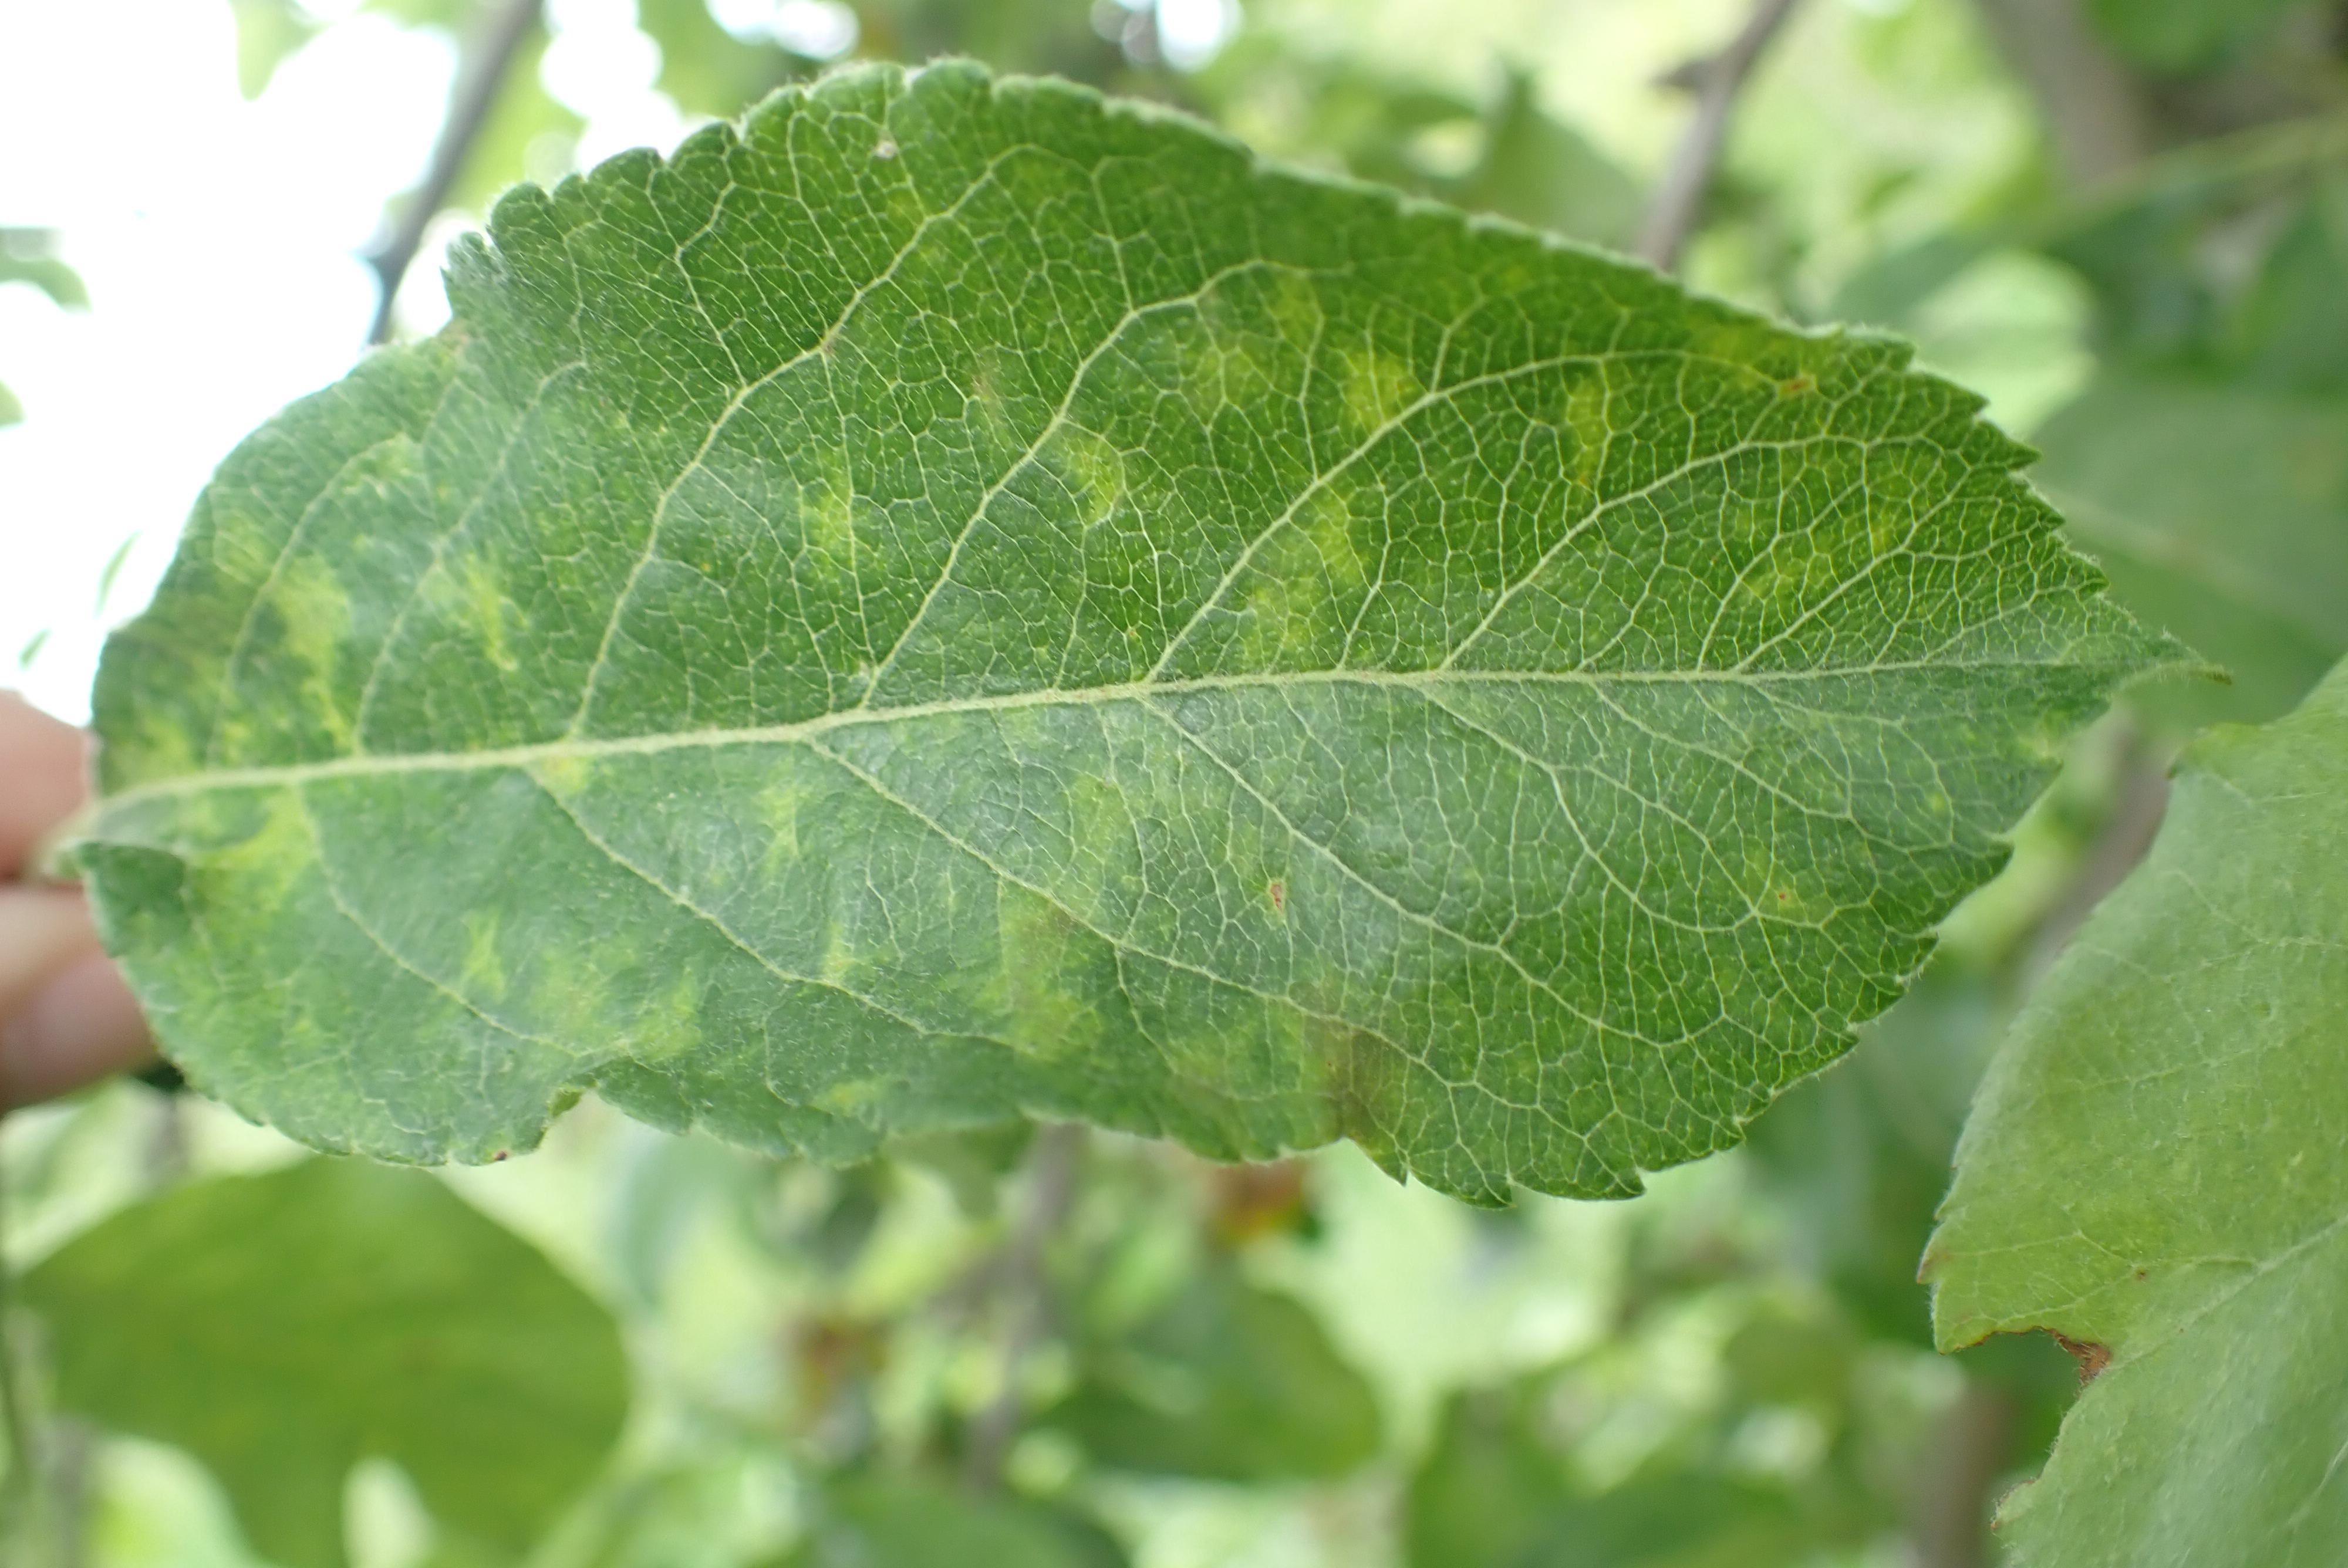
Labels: scab